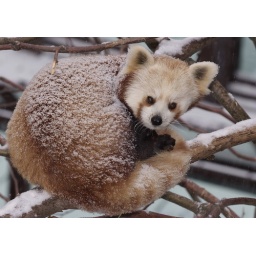
A red panda perches on a tree in its exhibit at the Smithsonian's National Zoo on Jan. 27, 2009.